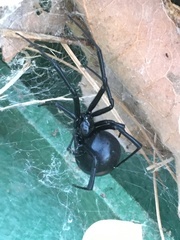
Species: Lactrodectus_hesperus